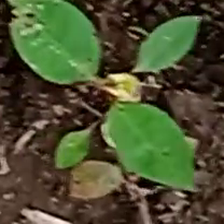
Weed species: Moti_dudhi(Euphorbia_geneculata_L)